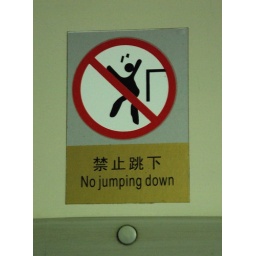
This was above the window in the bathroom of the train